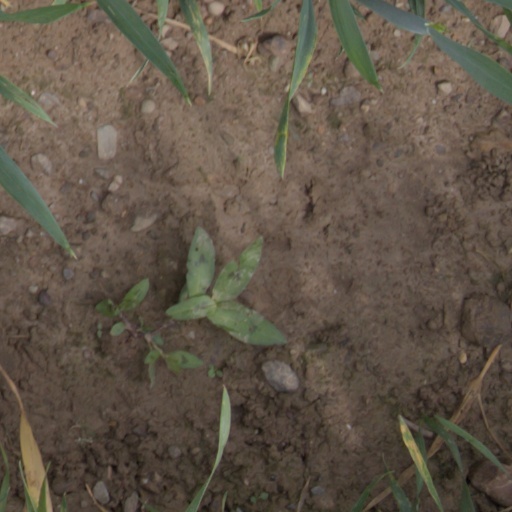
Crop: wheat